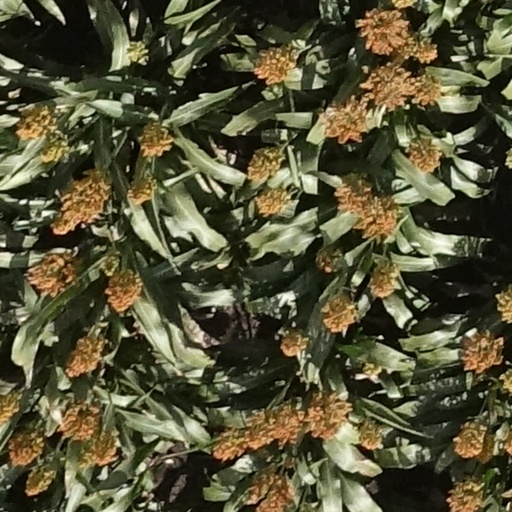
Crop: sorghum